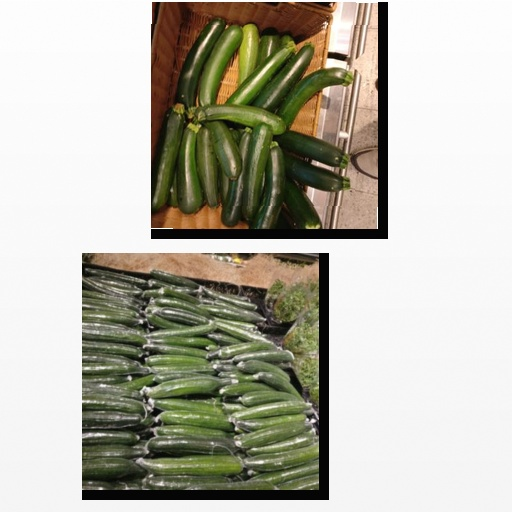
Food items: zucchini, cucumber